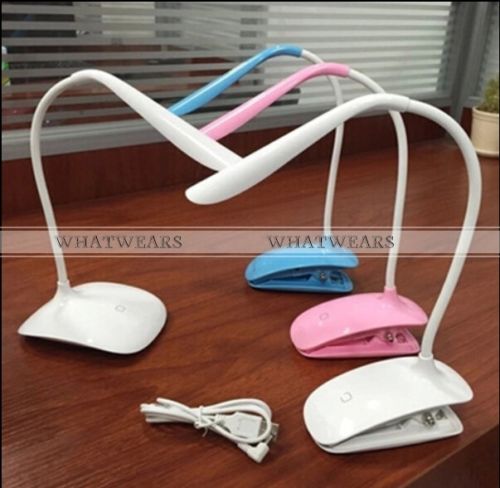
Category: lamp